Bichvinta mosaic

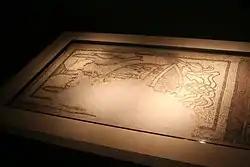
A floor mosaic at the Simon Janashia Museum of Georgia in Tbilisi.

The Bichvinta mosaic is a 5th or 6th-century floor mosaic from the ruined early Christian church at a cape in the coastal town of Bichvinta or Pitsunda, anciently known as Pityus, in Abkhazia/Georgia. It depicts symbolic animals, birds, and plants.